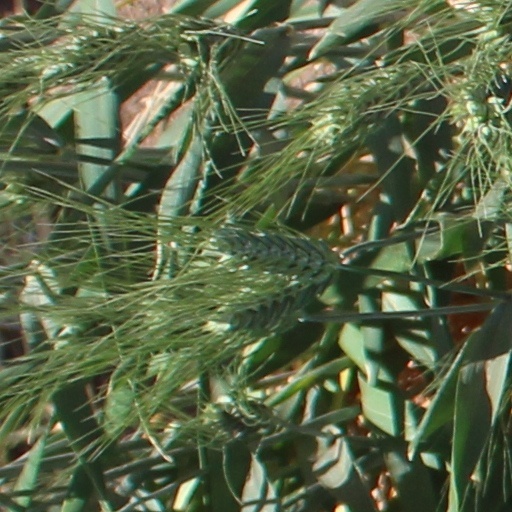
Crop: wheat